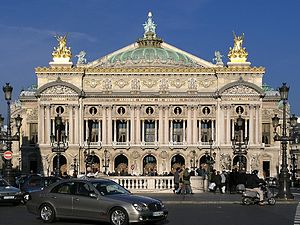
Beaux-Arts
Pariseroperaen er et tydeligt eksempel på Beaux-Arts-stilen.
Beaux-Arts eller skønne kunster er betegnelsen på den akademiske og klassiske arkitektoniske stil, der blev undervist i ved École des Beaux-Arts i Paris, og som var den dominerende byggestil i Europa og USA i slutningen af 1800- og begyndelsen af 1900-tallet. Beaux-Arts er en blandingsstil som kombinerer antikke og romerske formelementer, samt ideer fra renæssancen i et overdådig og rigt ornamenteret udtryk.